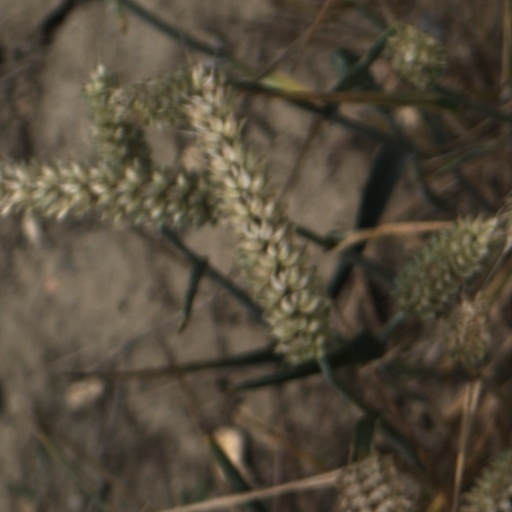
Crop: wheat